World War II by country

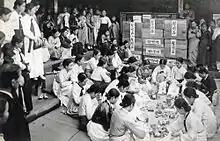
Korean women pack comfort bags to send to Korean soldiers serving in the Japanese military.

Hungary was a significant German ally. It signed the Tripartite Pact on 20 November 1940, and joined in the invasion of the Soviet Union the next year. When, in 1944, the government of Regent Miklós Horthy wished to sign a ceasefire with the Allies, he was overthrown by the Nazis and replaced by a government run by the Hungarist Arrow Cross movement, which ruled the country until it was overrun by the Soviets in 1945.